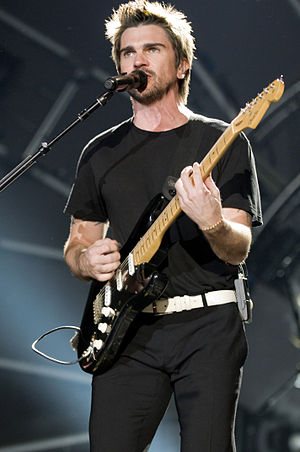
Juanes
Juanes i 2008
Juan Esteban Aristizábal Vásquez, bedre kendt som Juanes, er en colombiansk sanger, sangskriver og guitarist. I 1980'erne og 1990'erne var Juanes medlem af heavy metal-gruppen Ekhymosis, men opløste den i 1998 til fordel for en solokarriere.